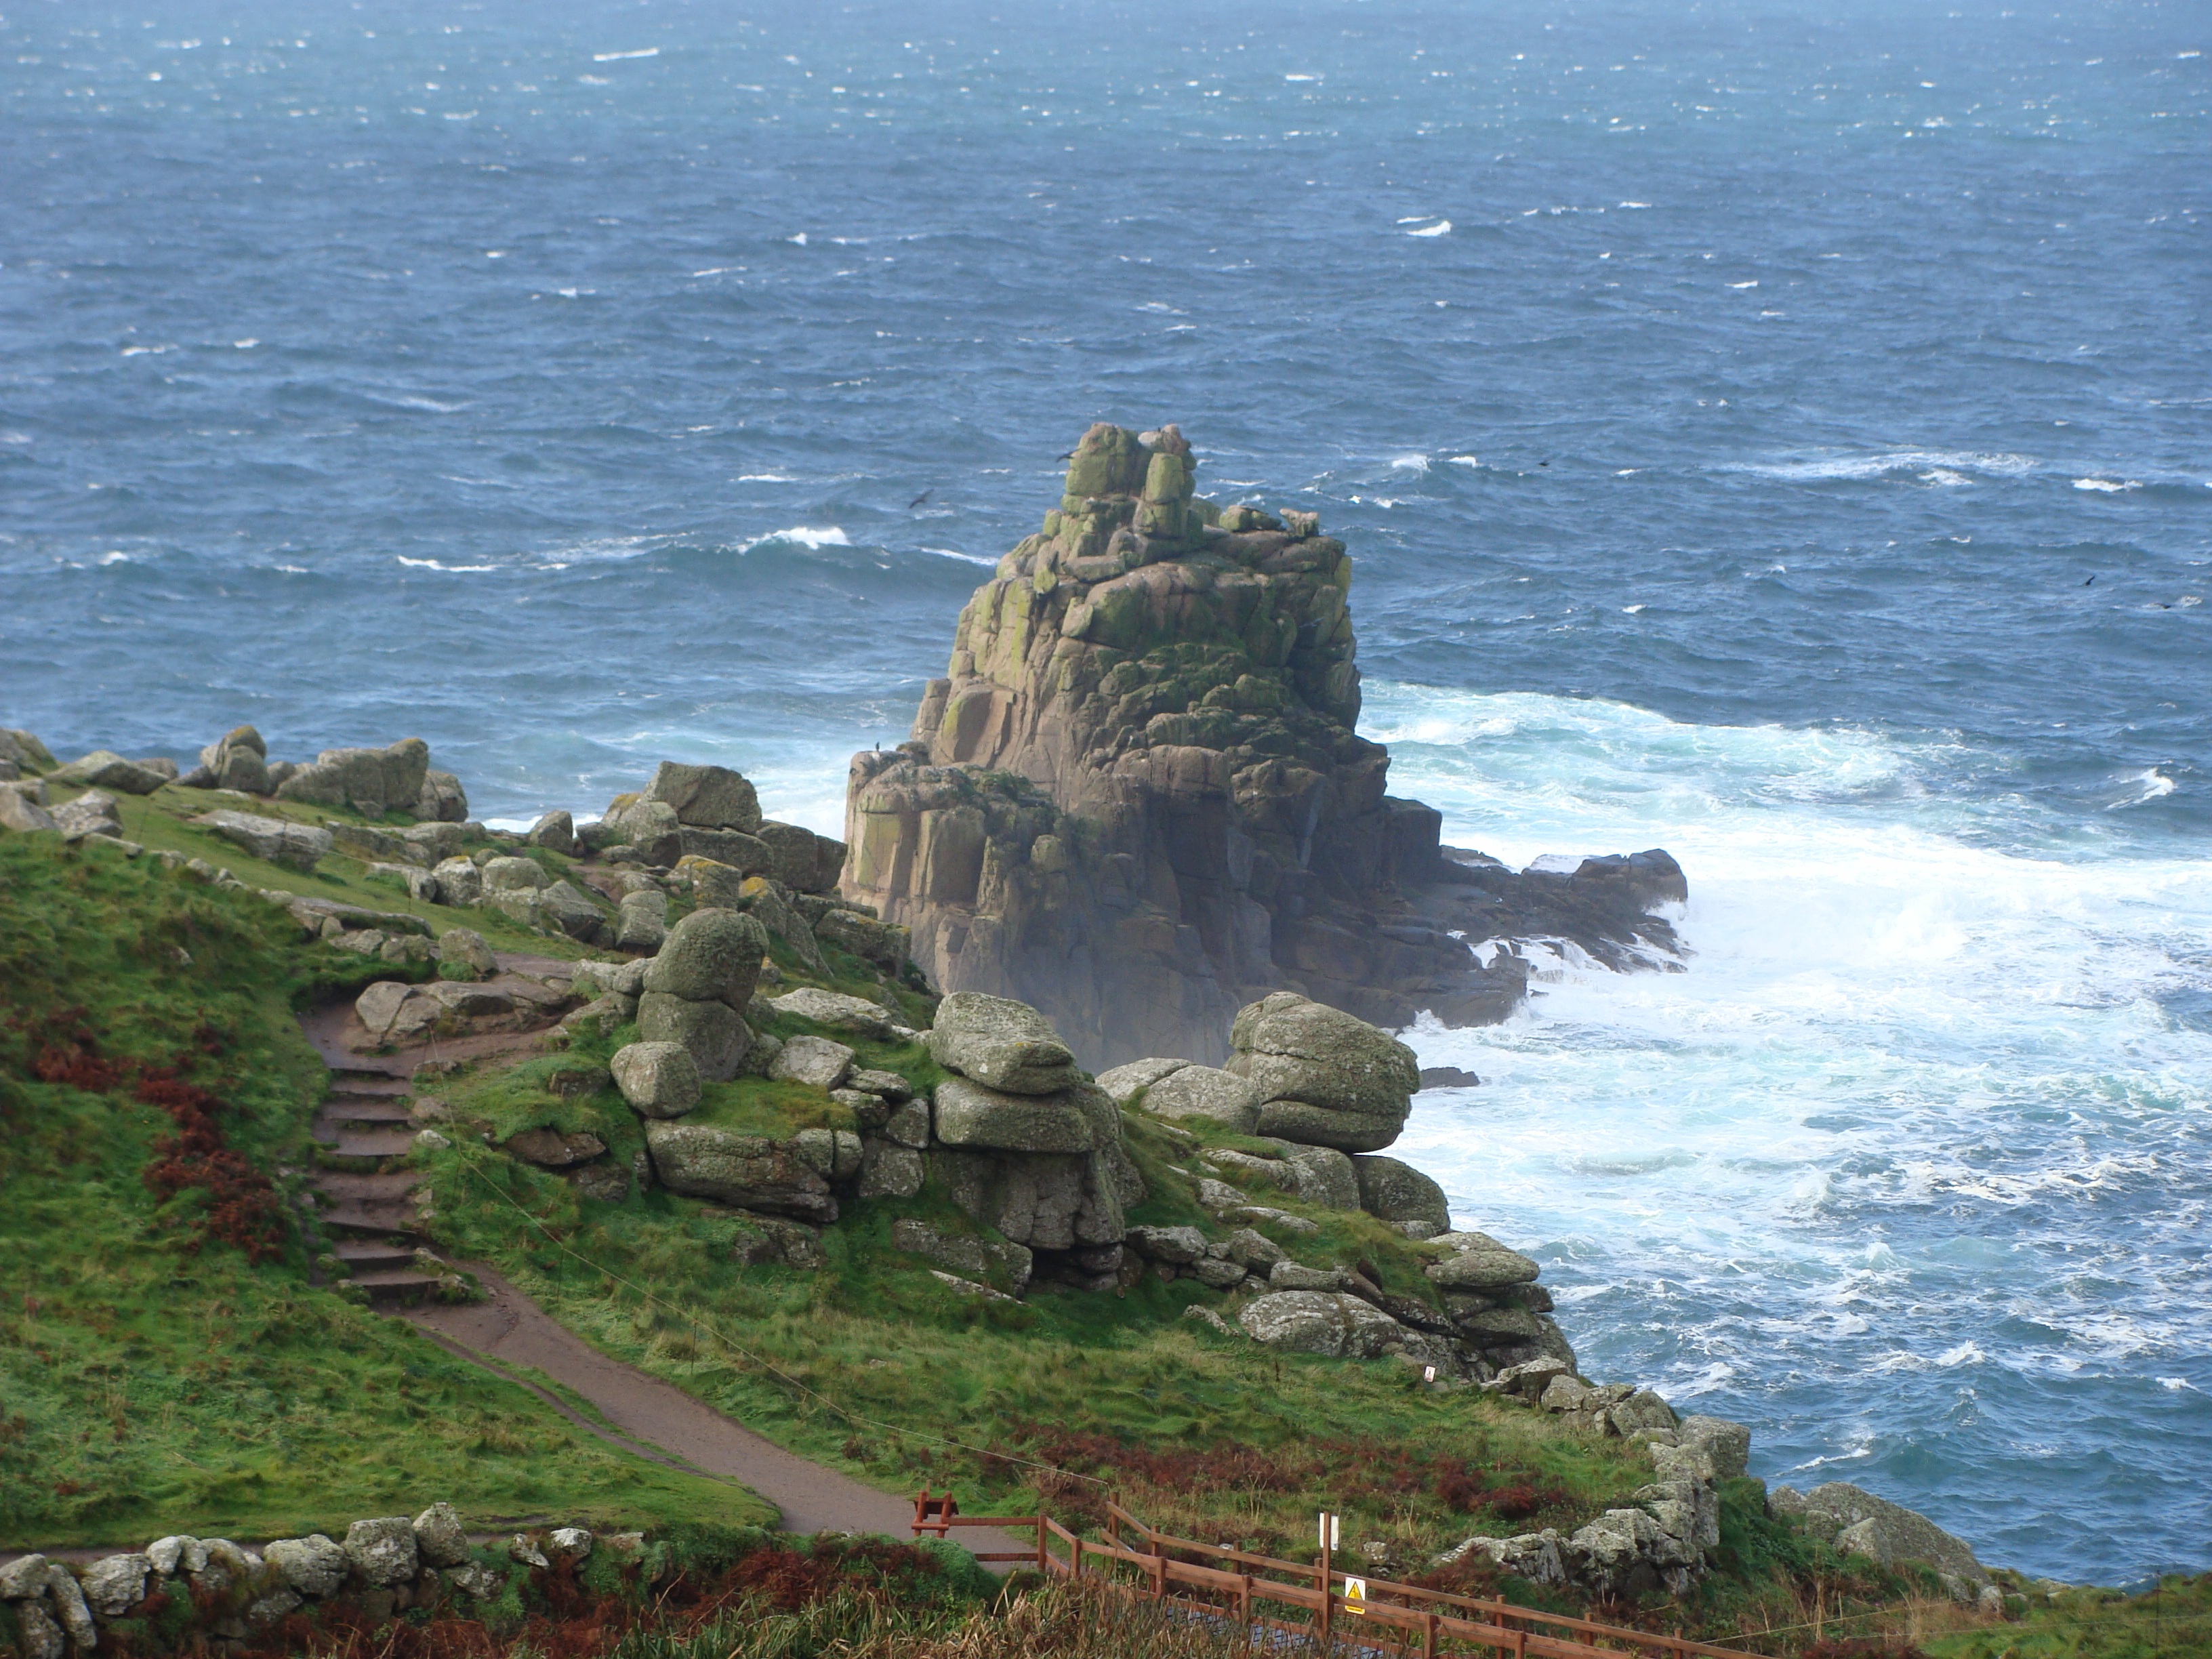
sea, coast, rock, ocean, shore, vacation, coastline, cliff, cove, tower, bay, landmark, stack, terrain, england, cape, islet, archaeological site, lands end